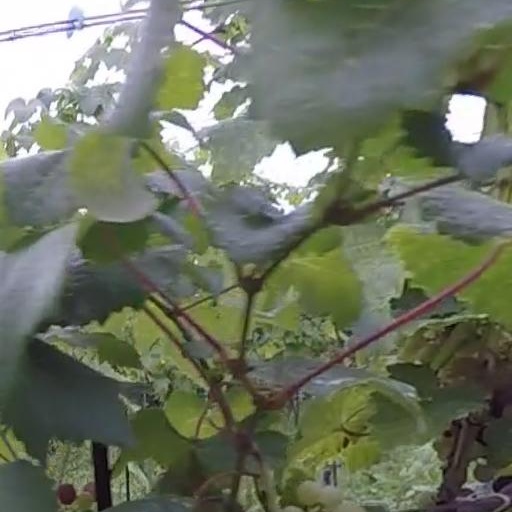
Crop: grape